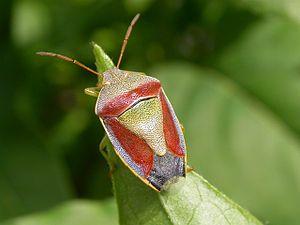
Le Site de Grand Intérêt Biologique des Viviers, plus connu sous le nom de Terril des Viviers est un ancien site de charbonnage s'étendant à l'est de Gilly, section de la ville de Charleroi.